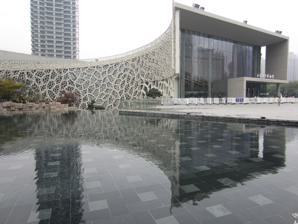
Building: Shanghai Natural History Museum
Country: China
Year built: 1923
Museum in Shanghai, China Shanghai Natural History Museum 上海自然博物馆 The museum's exterior in 2015 Location within Shanghai Established 1956 ( 1956 ) Collections Biological specimen Collection size >28,000 Website www .snhm .org .cn The Shanghai Natural History Museum ( Chinese : 上海自然博物馆 ; pinyin : Shànghǎi Zìrán Bówùguǎn ; Shanghainese : Zånhae Zyzoe Pohvehguoe) is a museum dedicated to natural history in the city of Shanghai . It is one of the largest museums of natural sciences in China. Formerly housed in the Shanghai Cotton Exchange Building , the museum was moved to a purpose-built site in the Jing'an Sculpture Park in 2015. Location Entrance of the Shanghai Cotton Exchange Building, the former site of the museum The museum was established in 1956 in the Shanghai Cotton Exchange Building, a classical British structure built in 1923.  It was located at 260 East Yan'an Road in Huangpu District , near the intersection of South Henan Road.  It was designated a Heritage Building by the Shanghai Municipal Government in 1994. However, the Yan'an Elevated Road has since been constructed within meters in front of the building. The new 44,517 square-meter building is in the Jing'an Sculpture Park .  Opened to the public in 2015, the Shanghai Natural History Museum has moved to the new location. Collections and exhibits The museum has a collection of 240,000 samples, including over 62,000 pieces of animal specimens, 135,000 plant specimens, 700 specimens of the Stone Age , and 1,700 specimens of minerals. There are also rare species which cannot be found elsewhere outside China, such as a Yellow River mammoth , a giant salamander , a giant panda , and a Yangtze alligator . The largest exhibit is a 140-million-year-old dinosaur skeleton of Mamenchisaurus hochuanensis Young et Zhao from Sichuan Province , which is over four stories high. The museum also has two mummies and several human embryos . See also History portal List of museums in China References